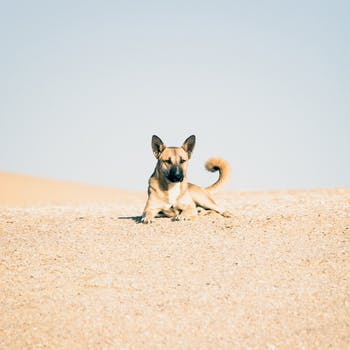
Label: No Watermark